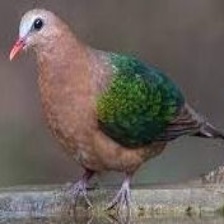
Species: GREEN WINGED DOVE
Scientific name: CHALCOPHAPS INDICA